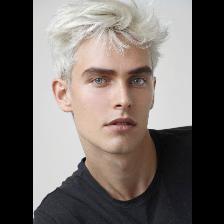
Label: Human